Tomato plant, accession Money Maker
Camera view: horizontal (90 deg, fisheye); turntable rotation: 180 degrees
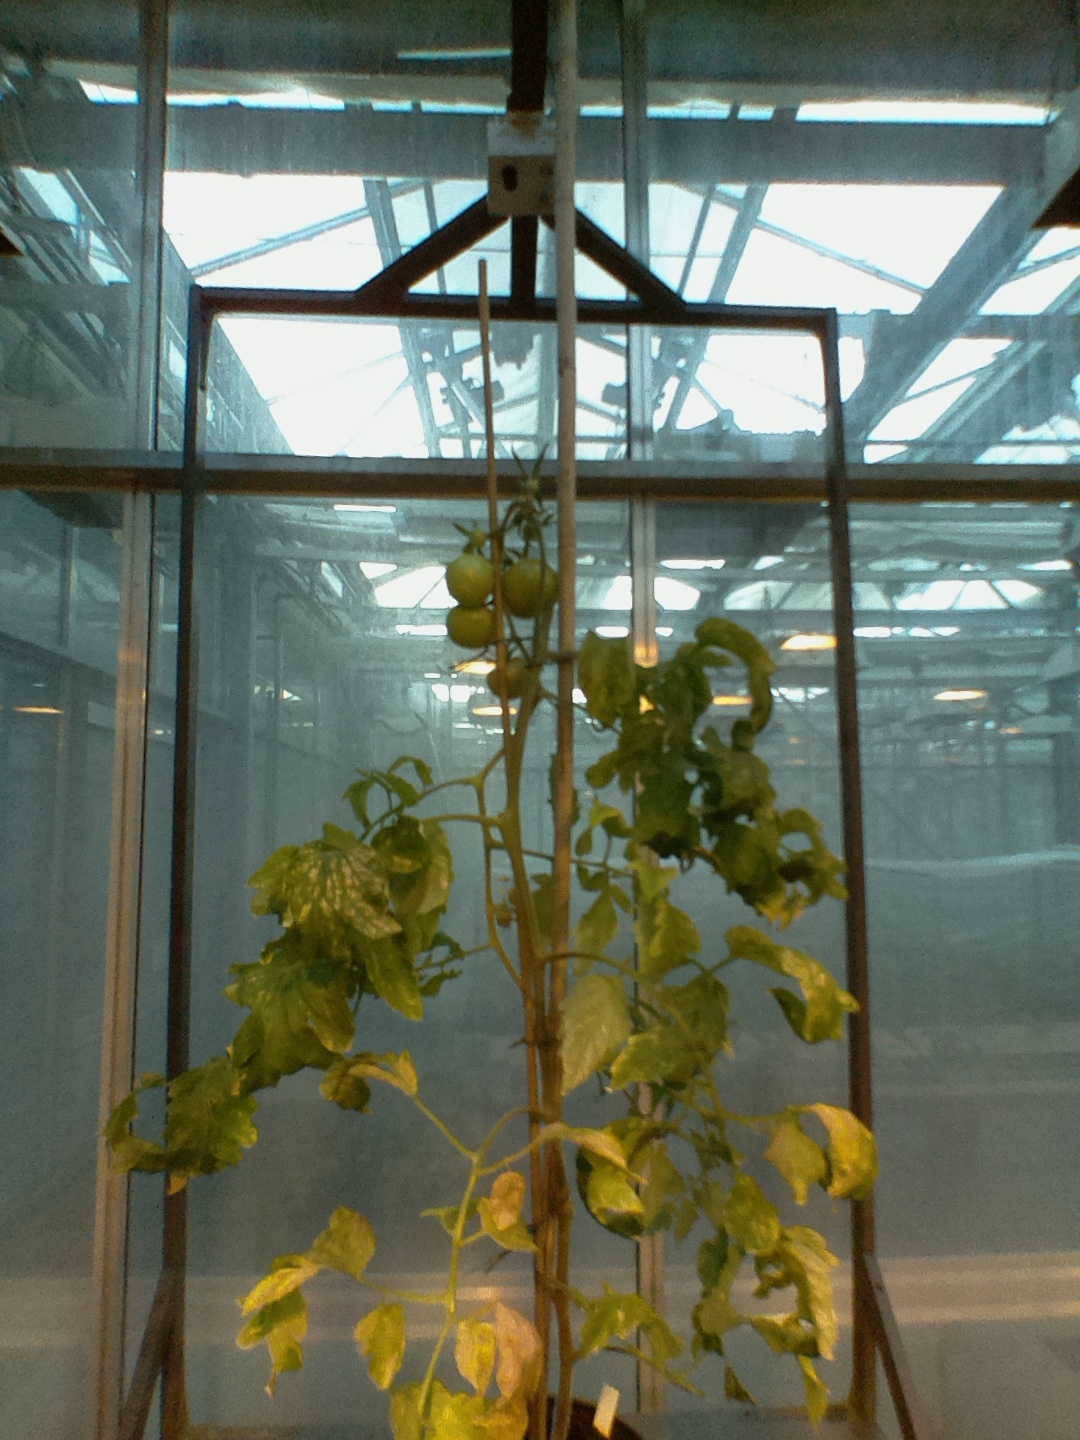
BBCH growth stage 77: 70%-80% of final fruit size